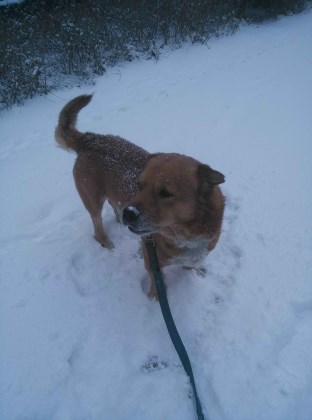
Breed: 3336-n000121-chinese_rural_dog